Ibrahim Traoré

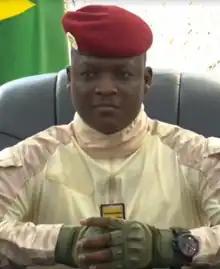
Traoré in 2023

Ibrahim Traoré (born 14 March 1988) is a Burkinabé military officer and politician who has served as the interim President of Burkina Faso since 2022. Traoré took control of Burkina Faso in September 2022, ousting interim president Paul-Henri Sandaogo Damiba in a coup d'état.